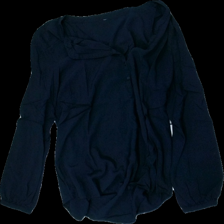
View: front
Type: Blouse
Category: Ladies
Brand: Not in the list
Colors: Blue
Material: 100% viscose
Cut: Regular, V-collar
Season: All
Price range: 50-100
Recommended usage: Reuse
Description: blue v-neck blouse